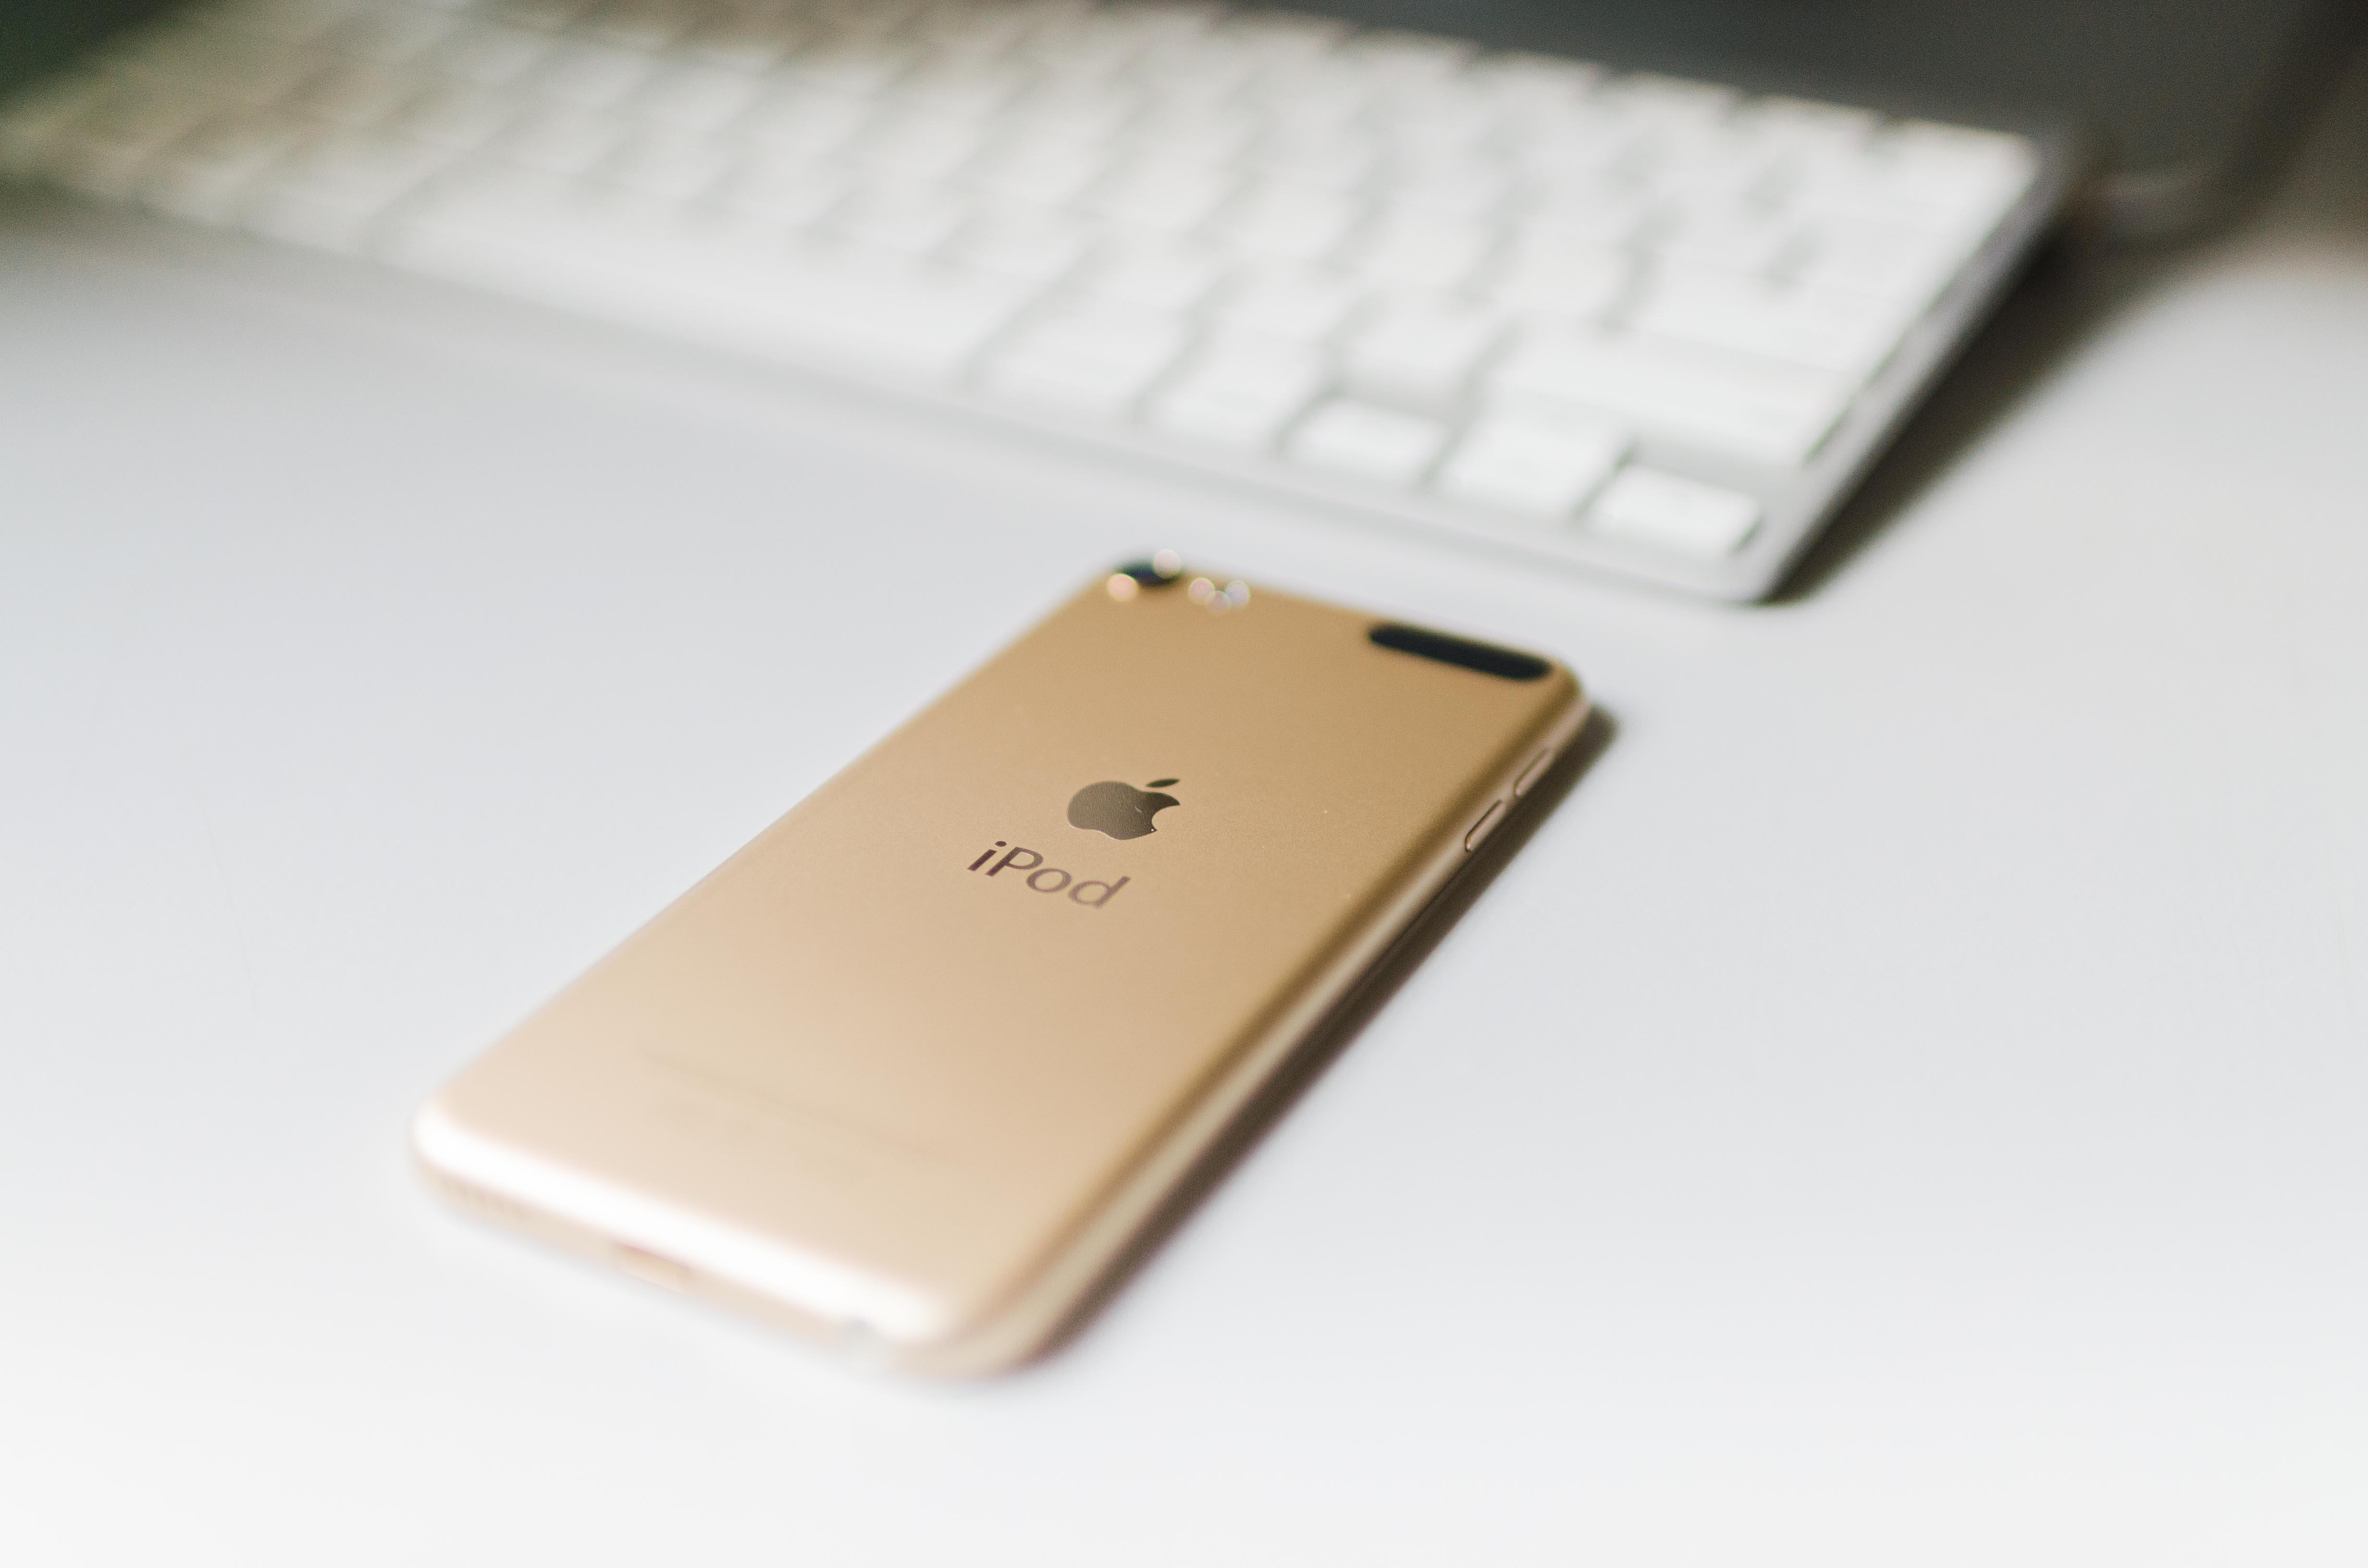
smartphone, apple, technology, gadget, mobile phone, brand, multimedia, ipod, music player, electronic device, data storage device